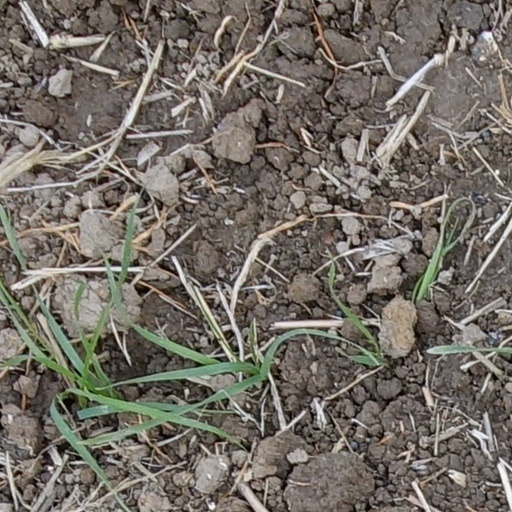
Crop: wheat